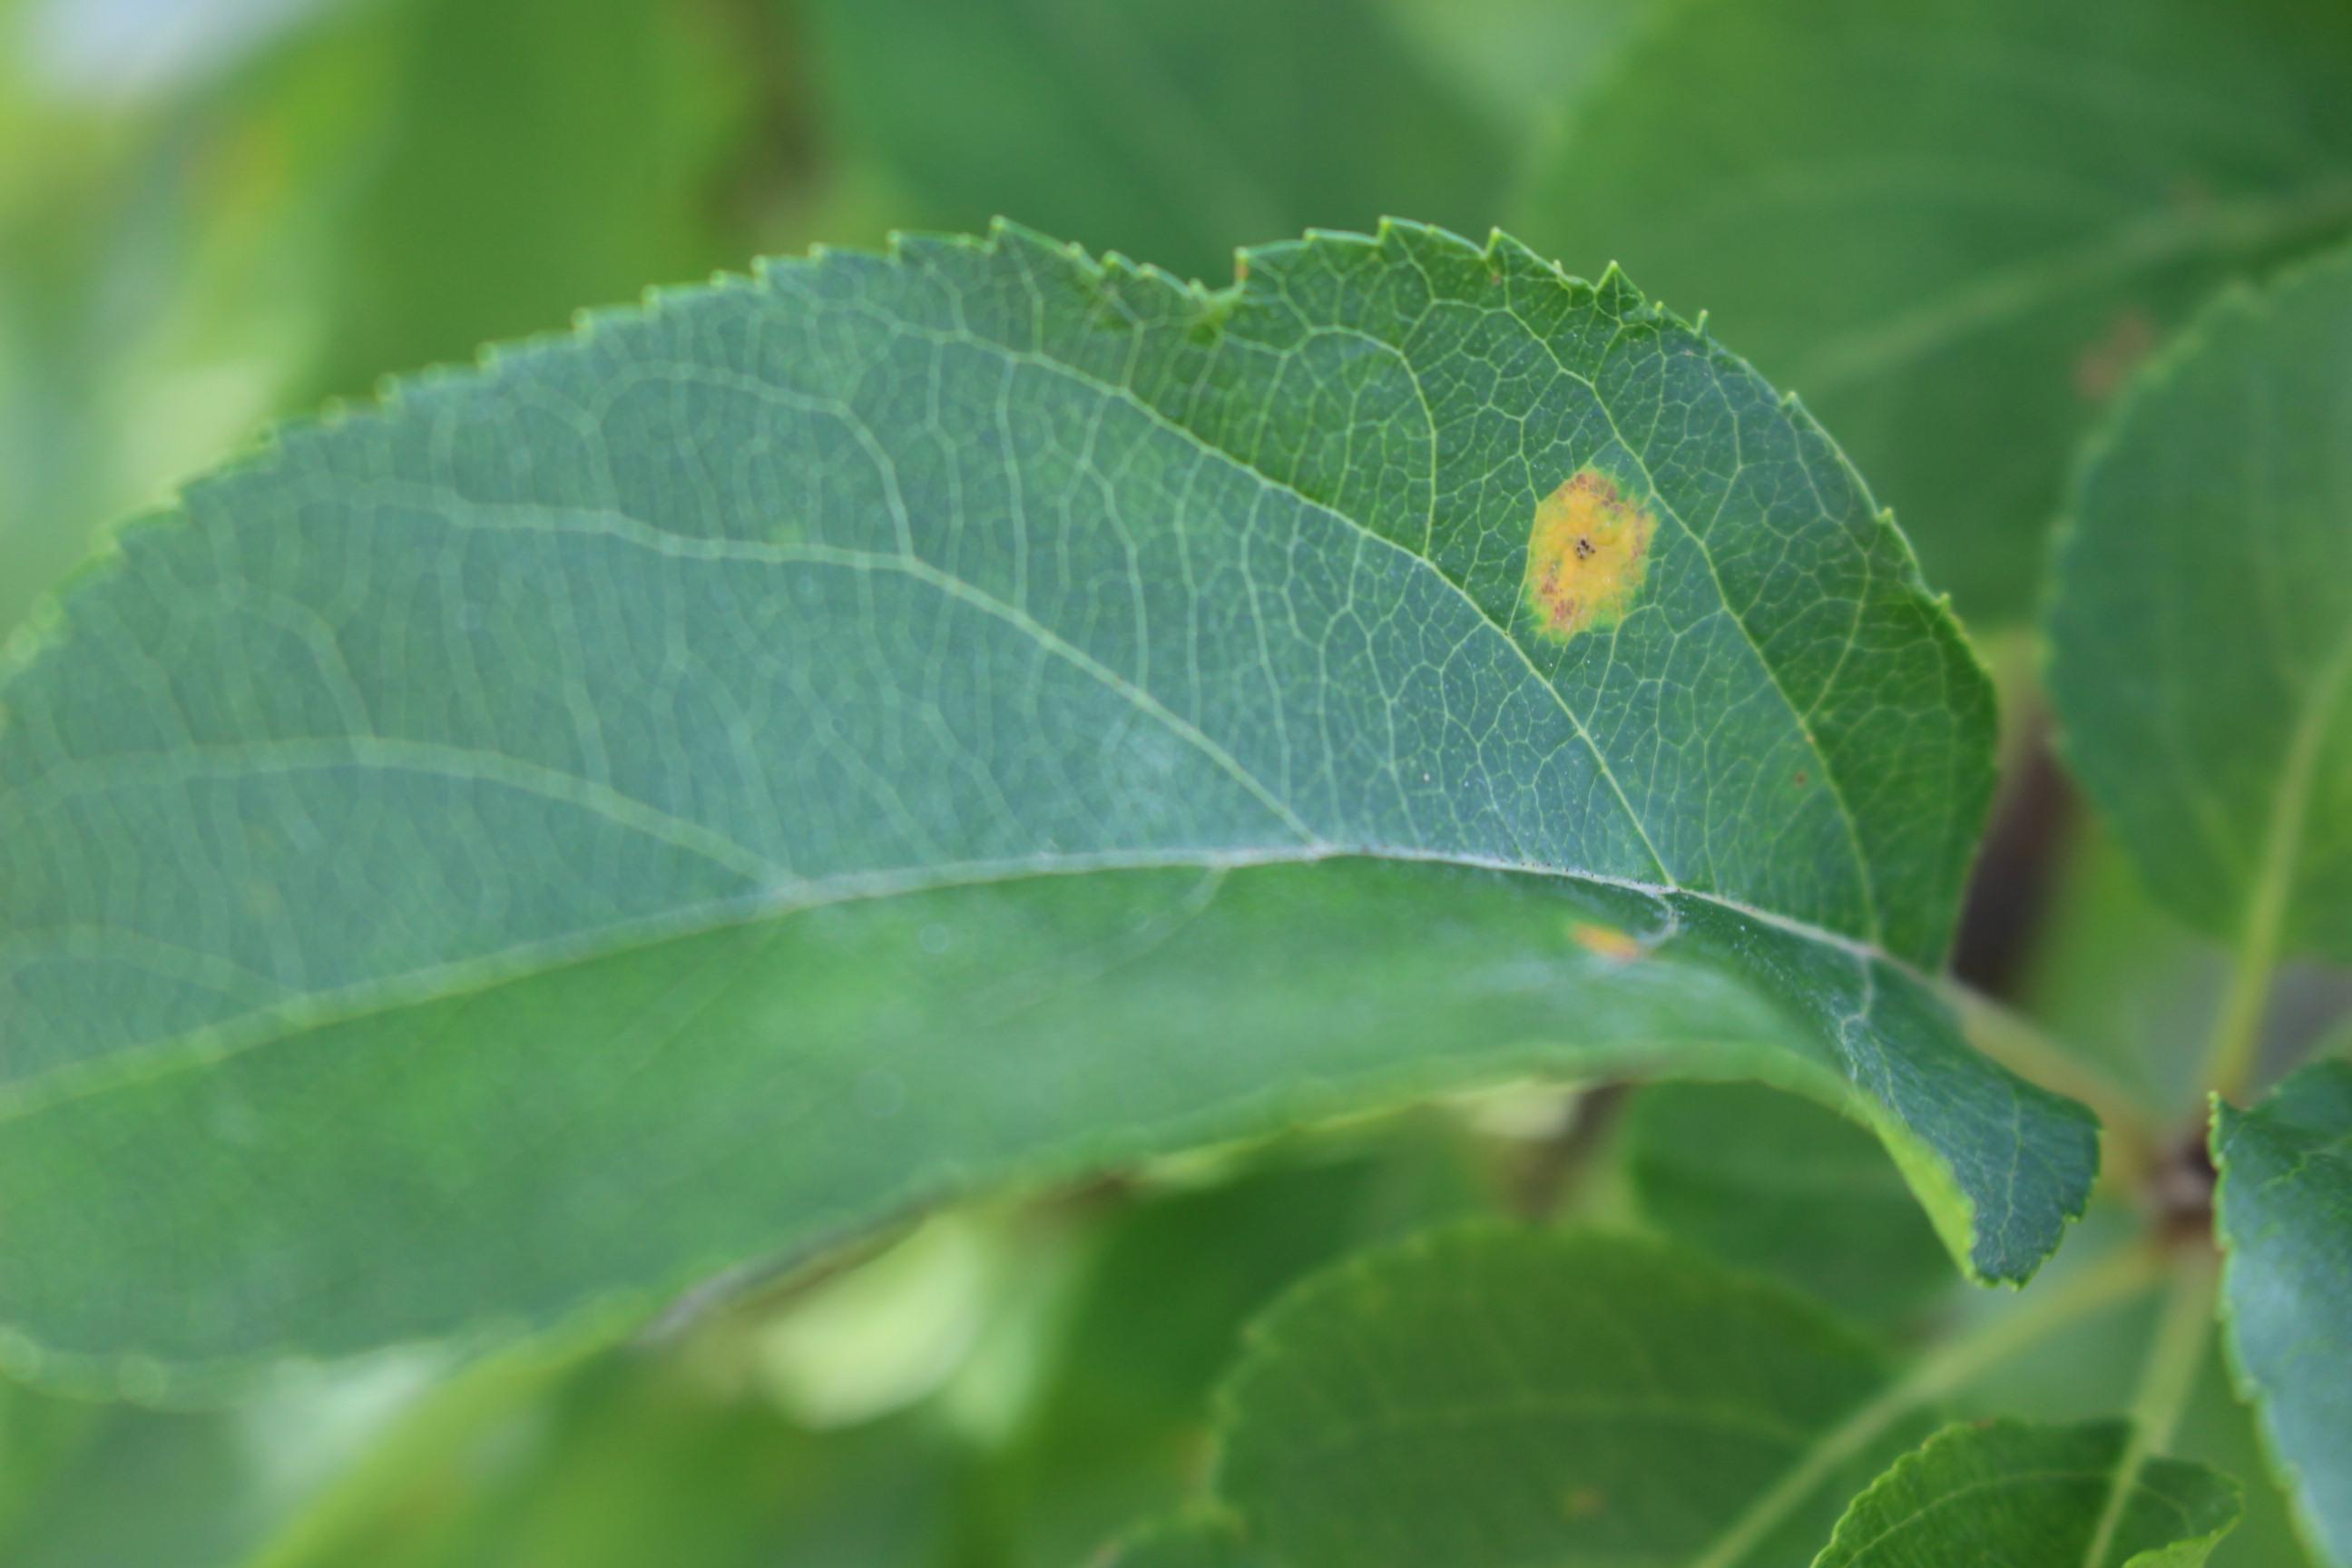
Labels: rust